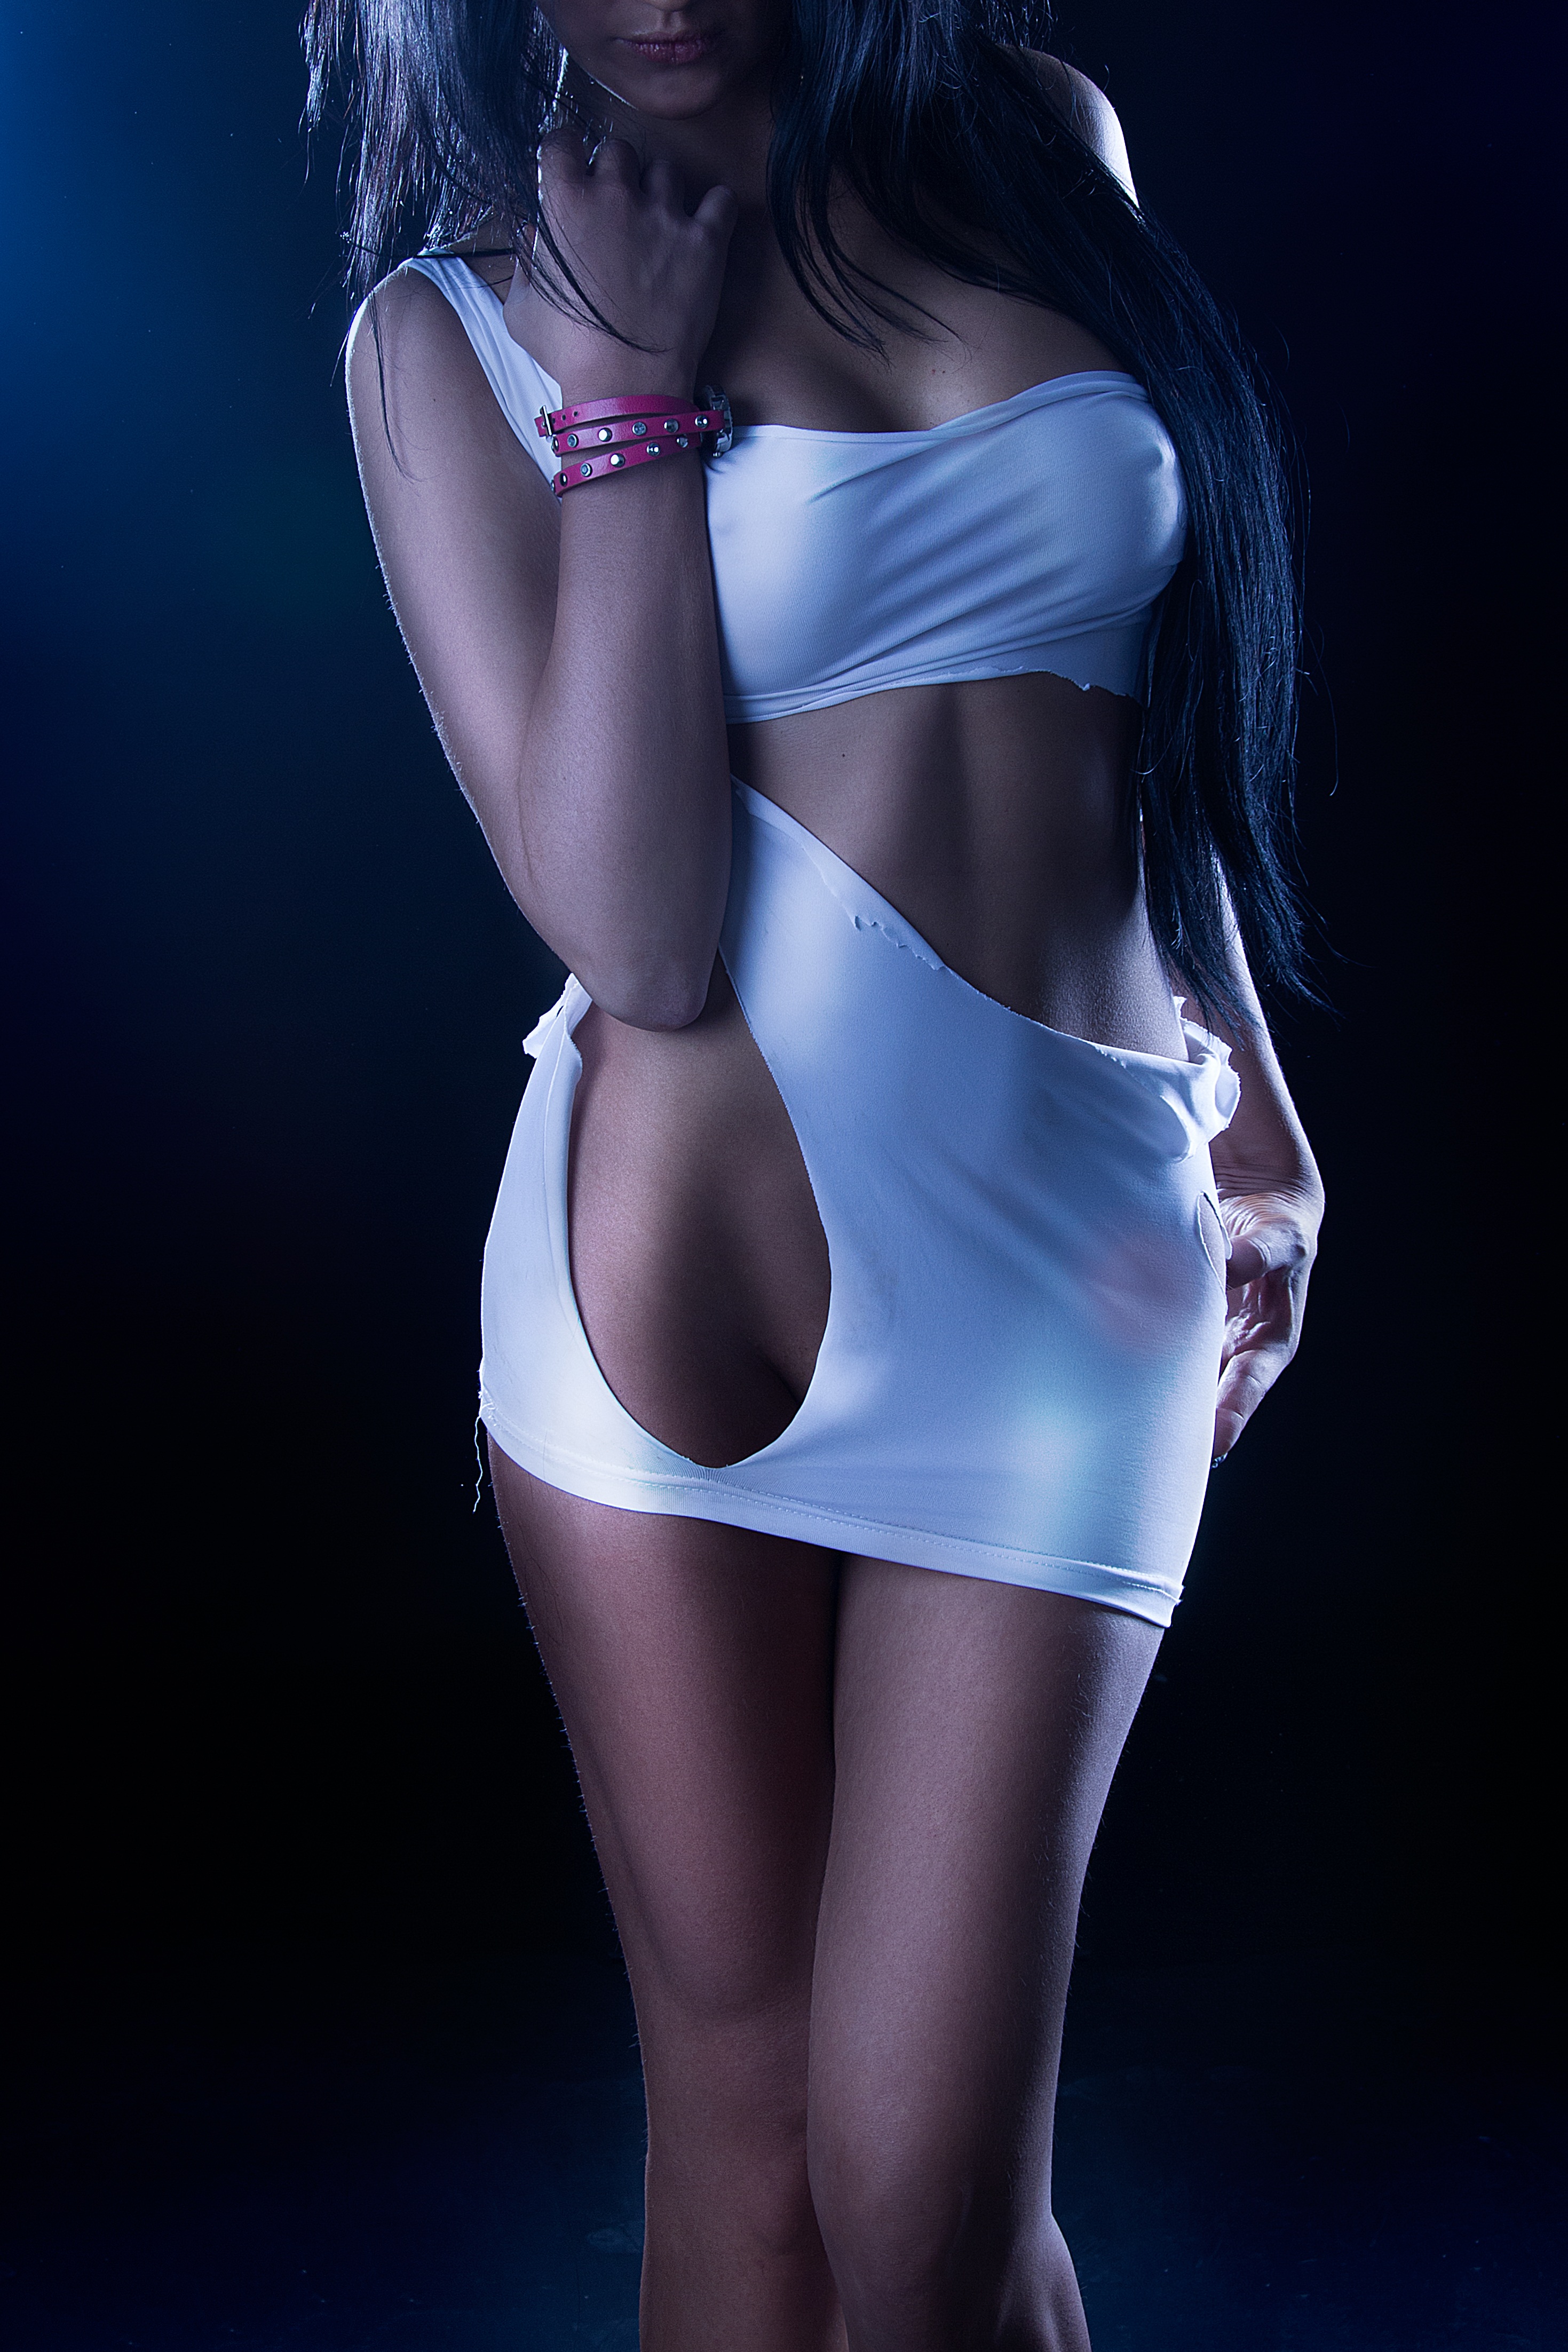
girl, woman, hair, leather, dry, female, leg, model, fashion, clothing, lady, temptation, hairstyle, muscle, shirt, lingerie, black hair, girls, dress, women, hands, fingers, thigh, sexy, nude, style, naked, body, posture, photoshoot, breast, dark background, cosmetics, erotic, erotica, tempting, female hands, photo shoot, photo session in ragged clothes, lacerated, ragged dress, undergarment, supermodel, fetish model, latex clothing